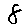
Label: 8